Solar eclipse of July 22, 2009

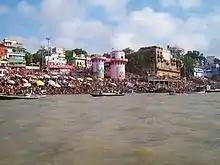
View from a boat in Ganges

The total eclipse was visible from a narrow corridor through northern India, eastern Nepal, northern Bangladesh, Bhutan, the northern tip of Myanmar, central China and the Pacific Ocean, including the northern part of the Ryukyu Islands, the whole Volcano Islands except South Iwo Jima, Marshall Islands, and Kiribati.